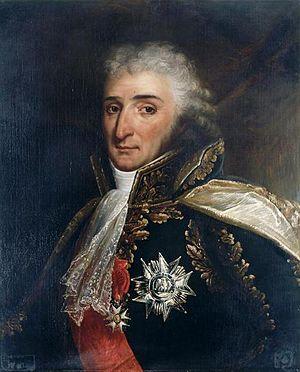
Jean-Baptiste Antoine Marcelin Marbot, plus couramment appelé Marcellin Marbot, baron de Marbot, né le 18 août 1782 à Altillac et mort le 16 novembre 1854 à Paris, est un militaire français du XIXᵉ siècle. Il est issu d'une ancienne famille de noblesse militaire du Quercy qui donnera en moins de cinquante ans trois généraux à la France. Il fait sa carrière dans les états-majors de l'armée française sous le Premier Empire, devenant lieutenant général sous la monarchie de Juillet. Ses Mémoires constituent un remarquable témoignage sur l'épopée napoléonienne.
Le combat de Pedaggera, attaque de la gauche du camp retranché de Ceva, a eu lieu le 16 avril 1796 entre l'armée française de Bonaparte, contre celle du Royaume de Sardaigne sous les ordres du général Colli.